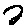
Label: 2